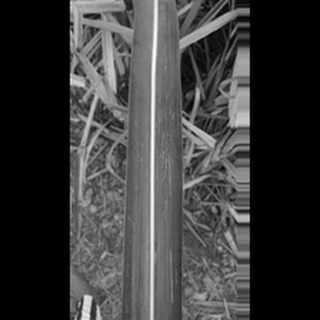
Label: sugarcane_mosaic